Konstantin Glinka

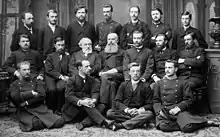
Students of A. V. Sovetov and V. V. Dokuchaev, members of the Poltava expedition of V. V. Dokuchaev. K. D. Glinka is seated first on the left in the middle row. Photo was taken in 1892 or 1893

From 1890 he conducted practical classes with students of the 1st and 2nd courses in crystallography and crystal optics.